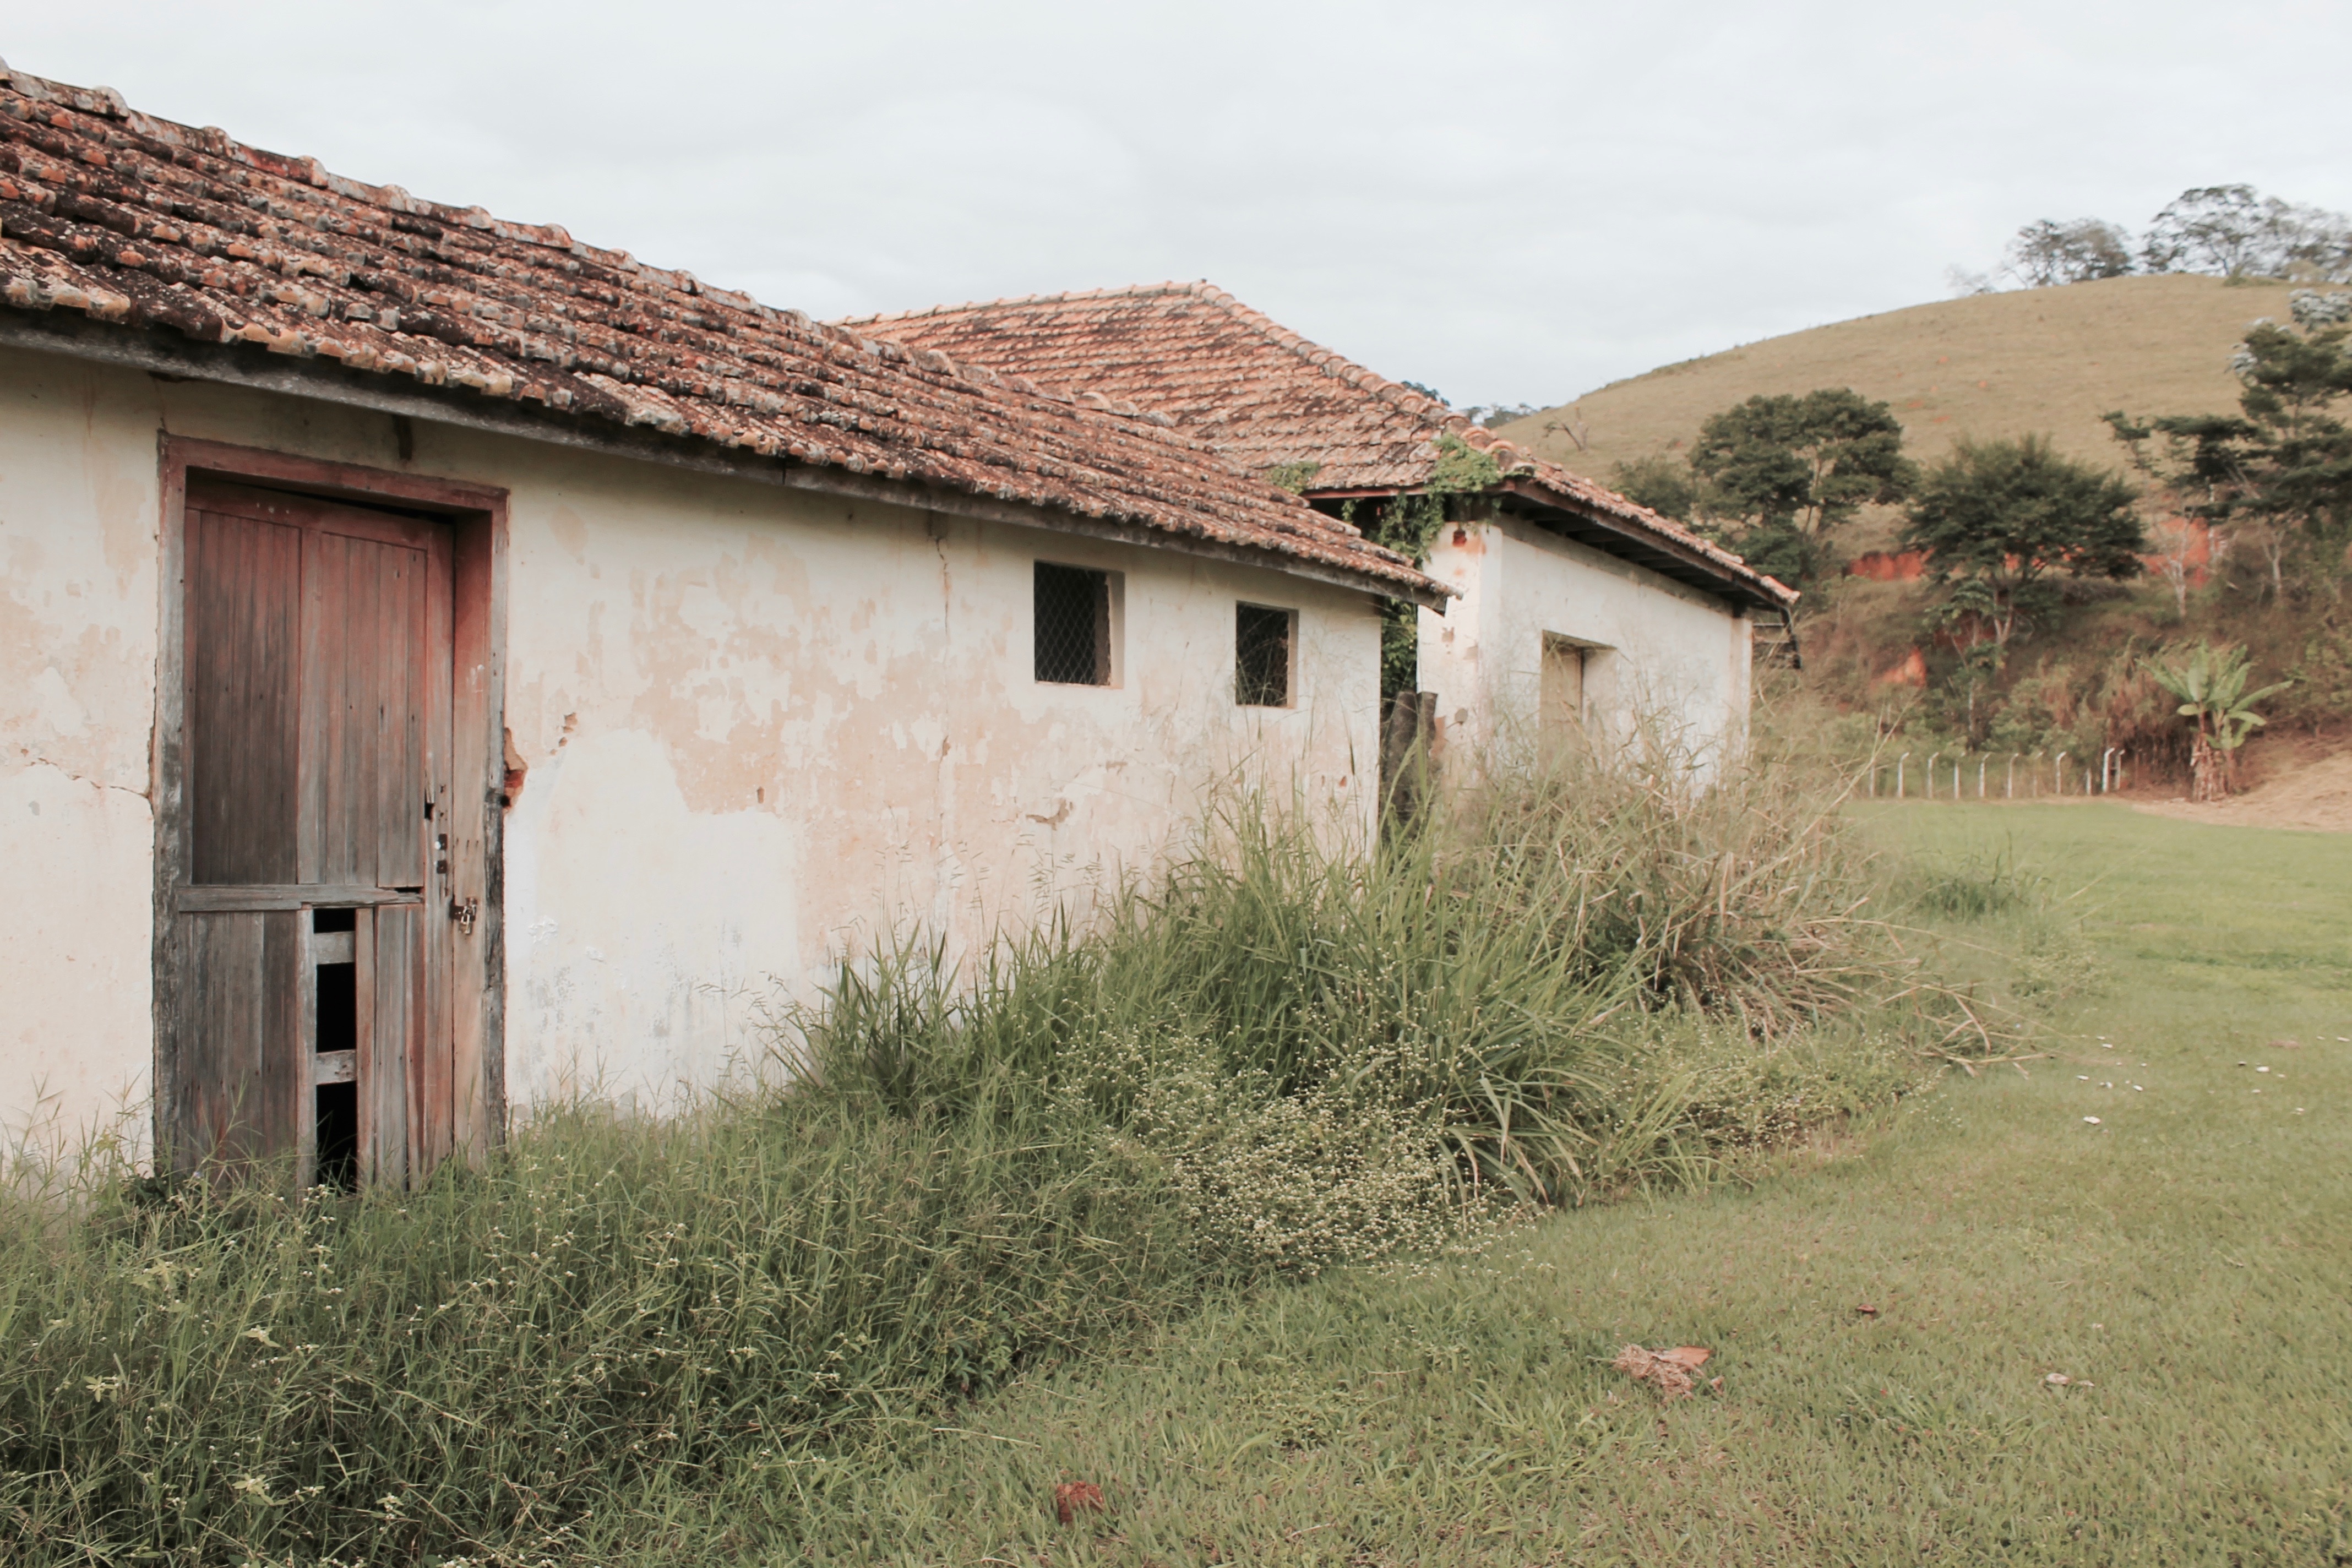
farm, house, building, home, village, shack, cottage, property, farmhouse, estate, rural area, residential area